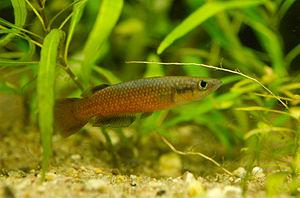
La famille des Aplocheilidae regroupe seulement 2 genres de poissons. Cette famille appartient à l'ordre des Cyprinodontiformes.
La faune de Madagascar, tout comme sa flore, est très riche. En effet celle-ci présente entre 80 % et 90 % d'espèces endémiques. Cette notion d'endémisme bien qu'elle ne soit pas inexacte reste subjective, puisque dépendante du niveau taxonomique à partir duquel se positionne l'observateur et de la surface ou du milieu considéré. De nombreux taxons spécifiques ou génériques, sont strictement endémiques à Madagascar, mais aussi, plus rarement au niveau de la famille et atteignent donc des taux d'endémisme proche ou égaux de 100 %.